Bass Rush: ECOGEAR PowerWorm Championship

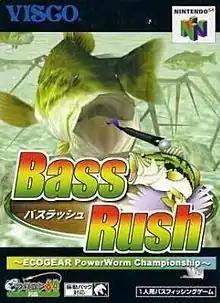

is a fishing video game by Visco Corporation for the Dreamcast and Nintendo 64, released in 2000 in Japan.